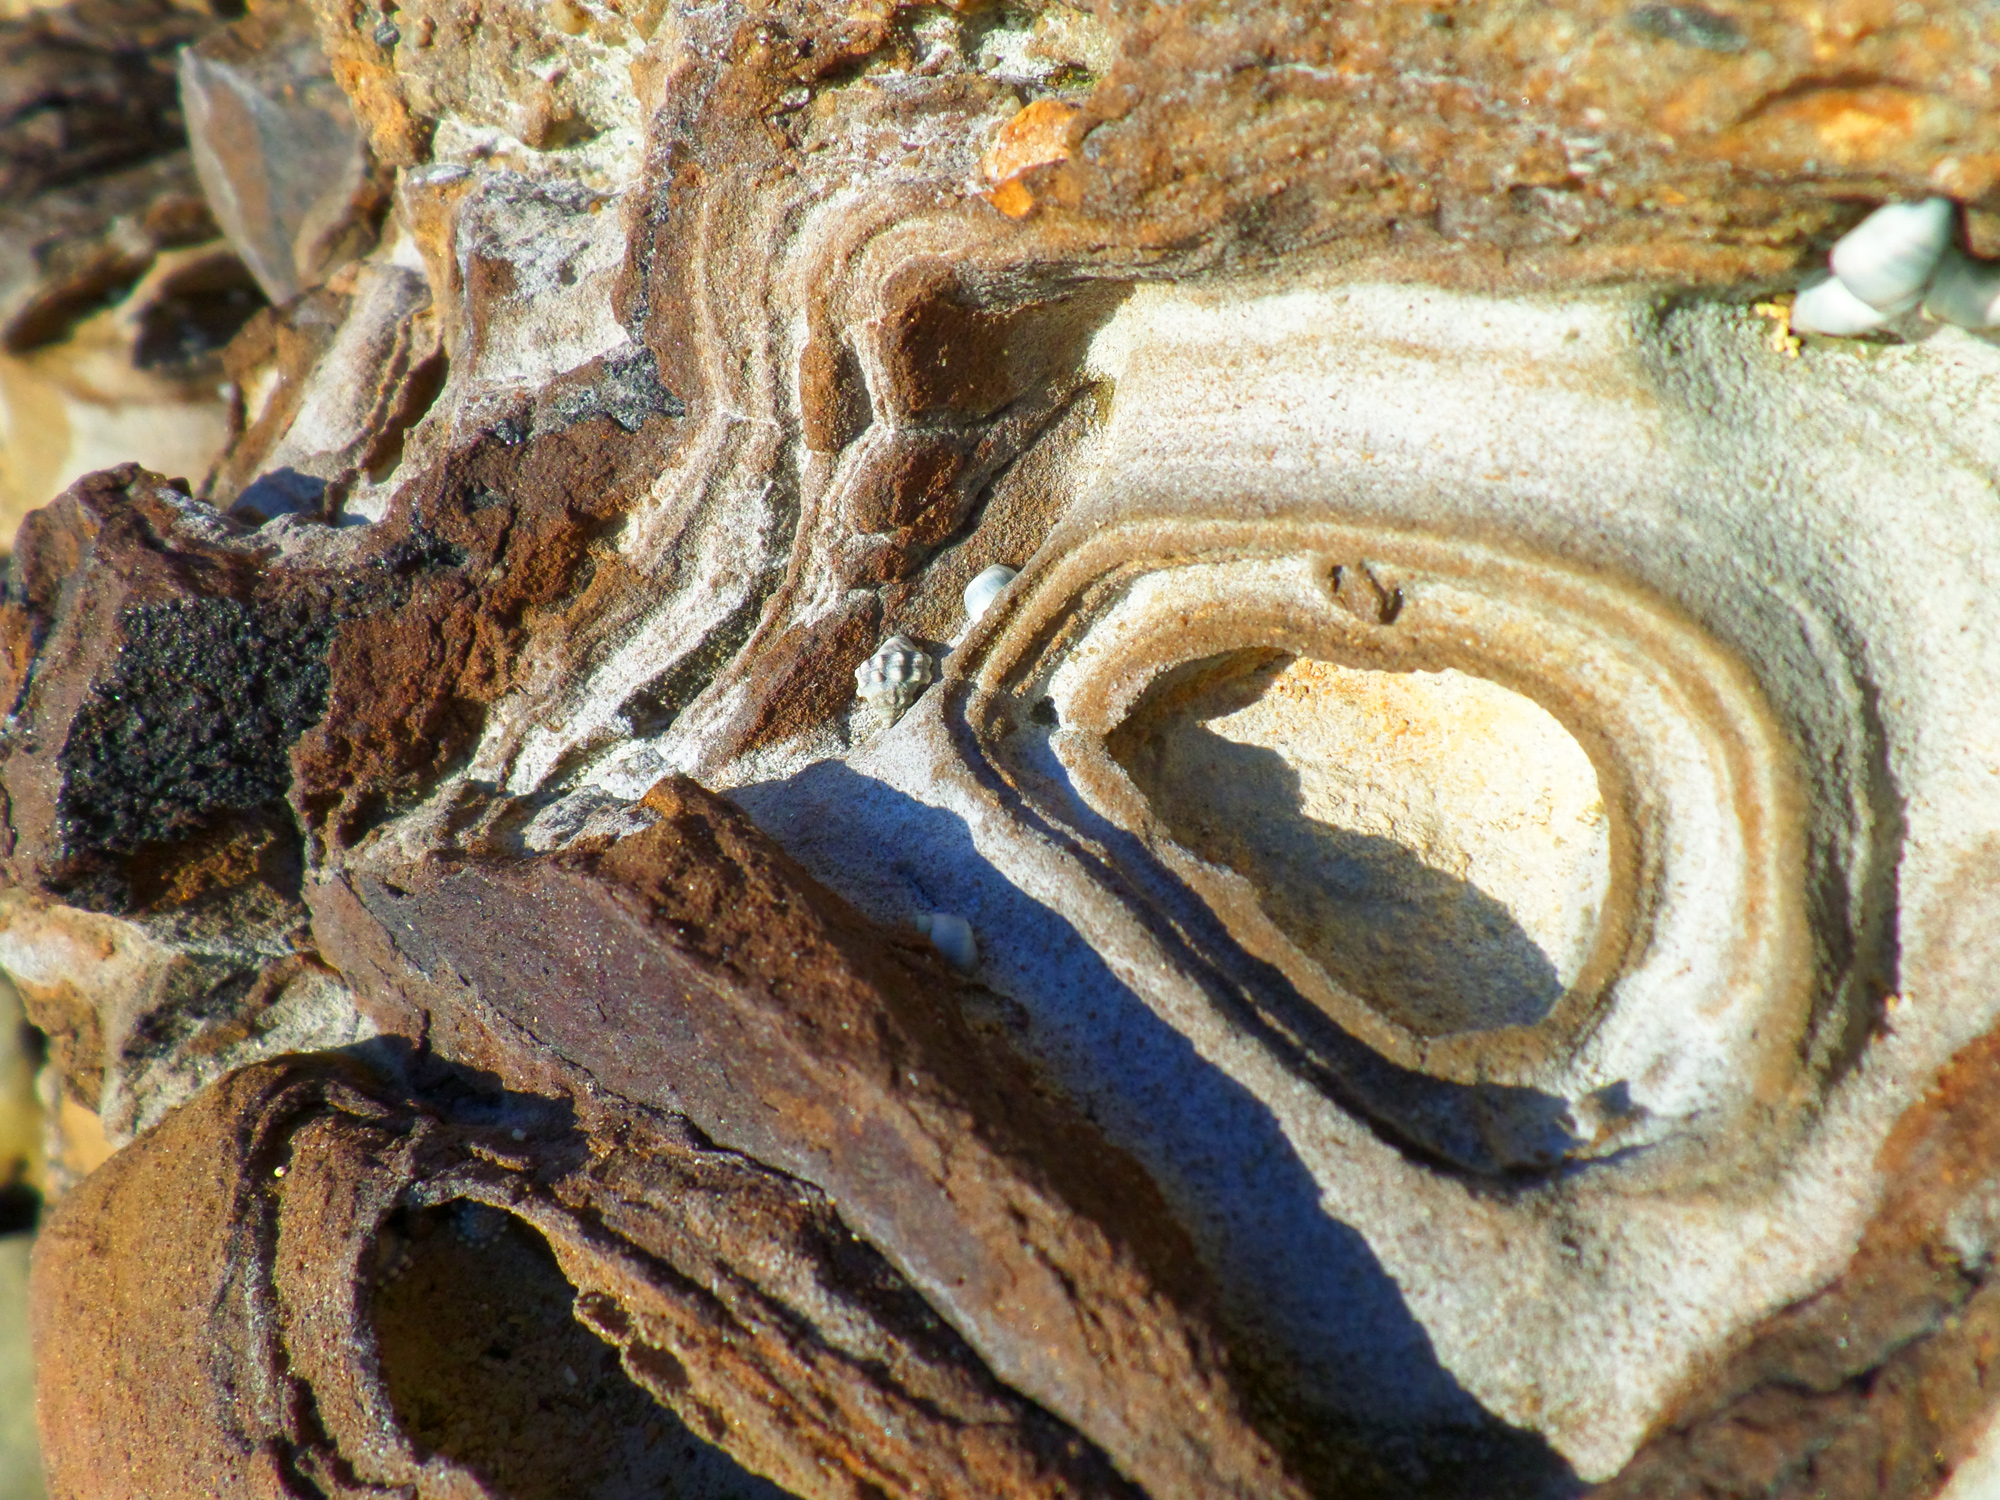
beach, tree, rock, wood, sunset, trunk, sandstone, australia, nsw, rocks, murramarang, sculpture, art, geology, carving, stone carving, ancient history